Hilltop Manor (Bladensburg, Maryland)

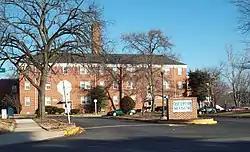
Entrance to Hilltop Manor Apartments, December 2008

Hilltop Manor is an historic apartment complex located in Bladensburg, Prince George's County, Maryland. The complex consists of eight brick garden apartment buildings, each of which is divided into two to six units or sections, constructed in 1942 and 1943.